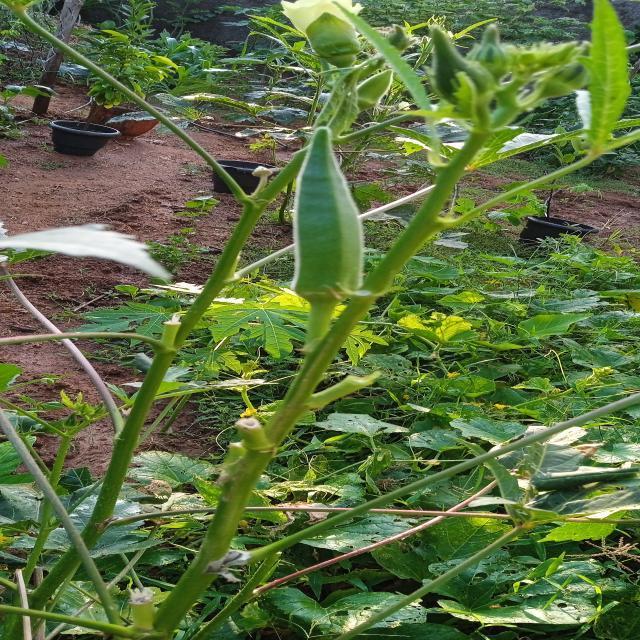
Label: Under-mature